NGC 1386

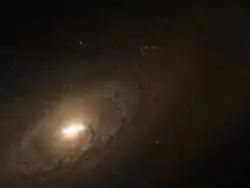
NGC 1386 by the Hubble Space Telescope

NGC 1386 is a spiral galaxy located in the constellation Eridanus. It is located at a distance of circa 53 million light years from Earth, which, given its apparent dimensions, means that NGC 1386 is about 50,000 light years across. It is a Seyfert galaxy, the only one in Fornax Cluster.